Ailanthus triphysa

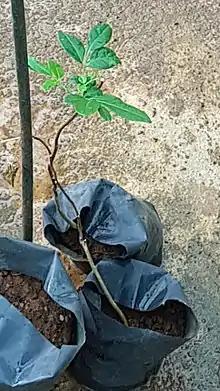
"Ailanthus triphysa" sapling

The wood is yellowish and brittle; as well as making excellent charcoal, and the timber is used for matchwood and plywood.